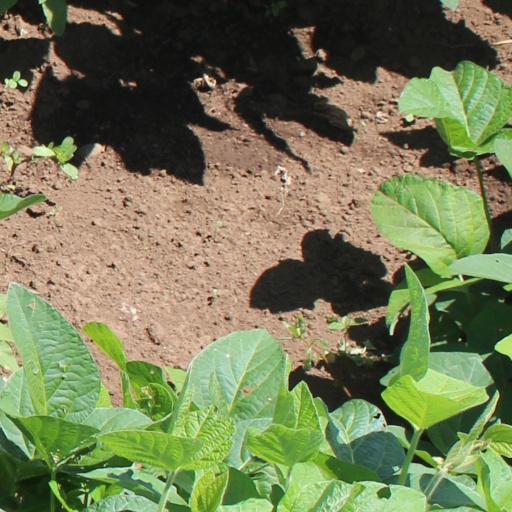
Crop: soybean